Siemens C72

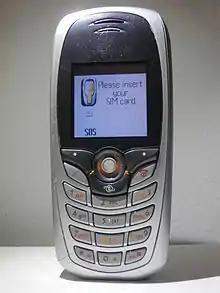
Front view of the Siemens C72

The Siemens C72 is a mobile phone based on the C65. It features a built-in camera capable of taking pictures in VGA resolution (640*480 pixels), but is not capable of recording videos (with possible workarounds).